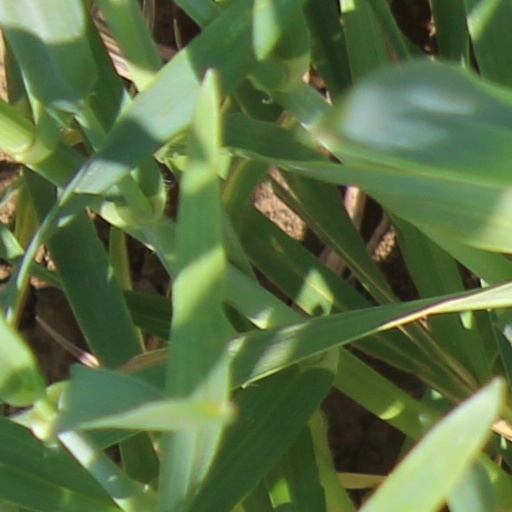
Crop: wheat